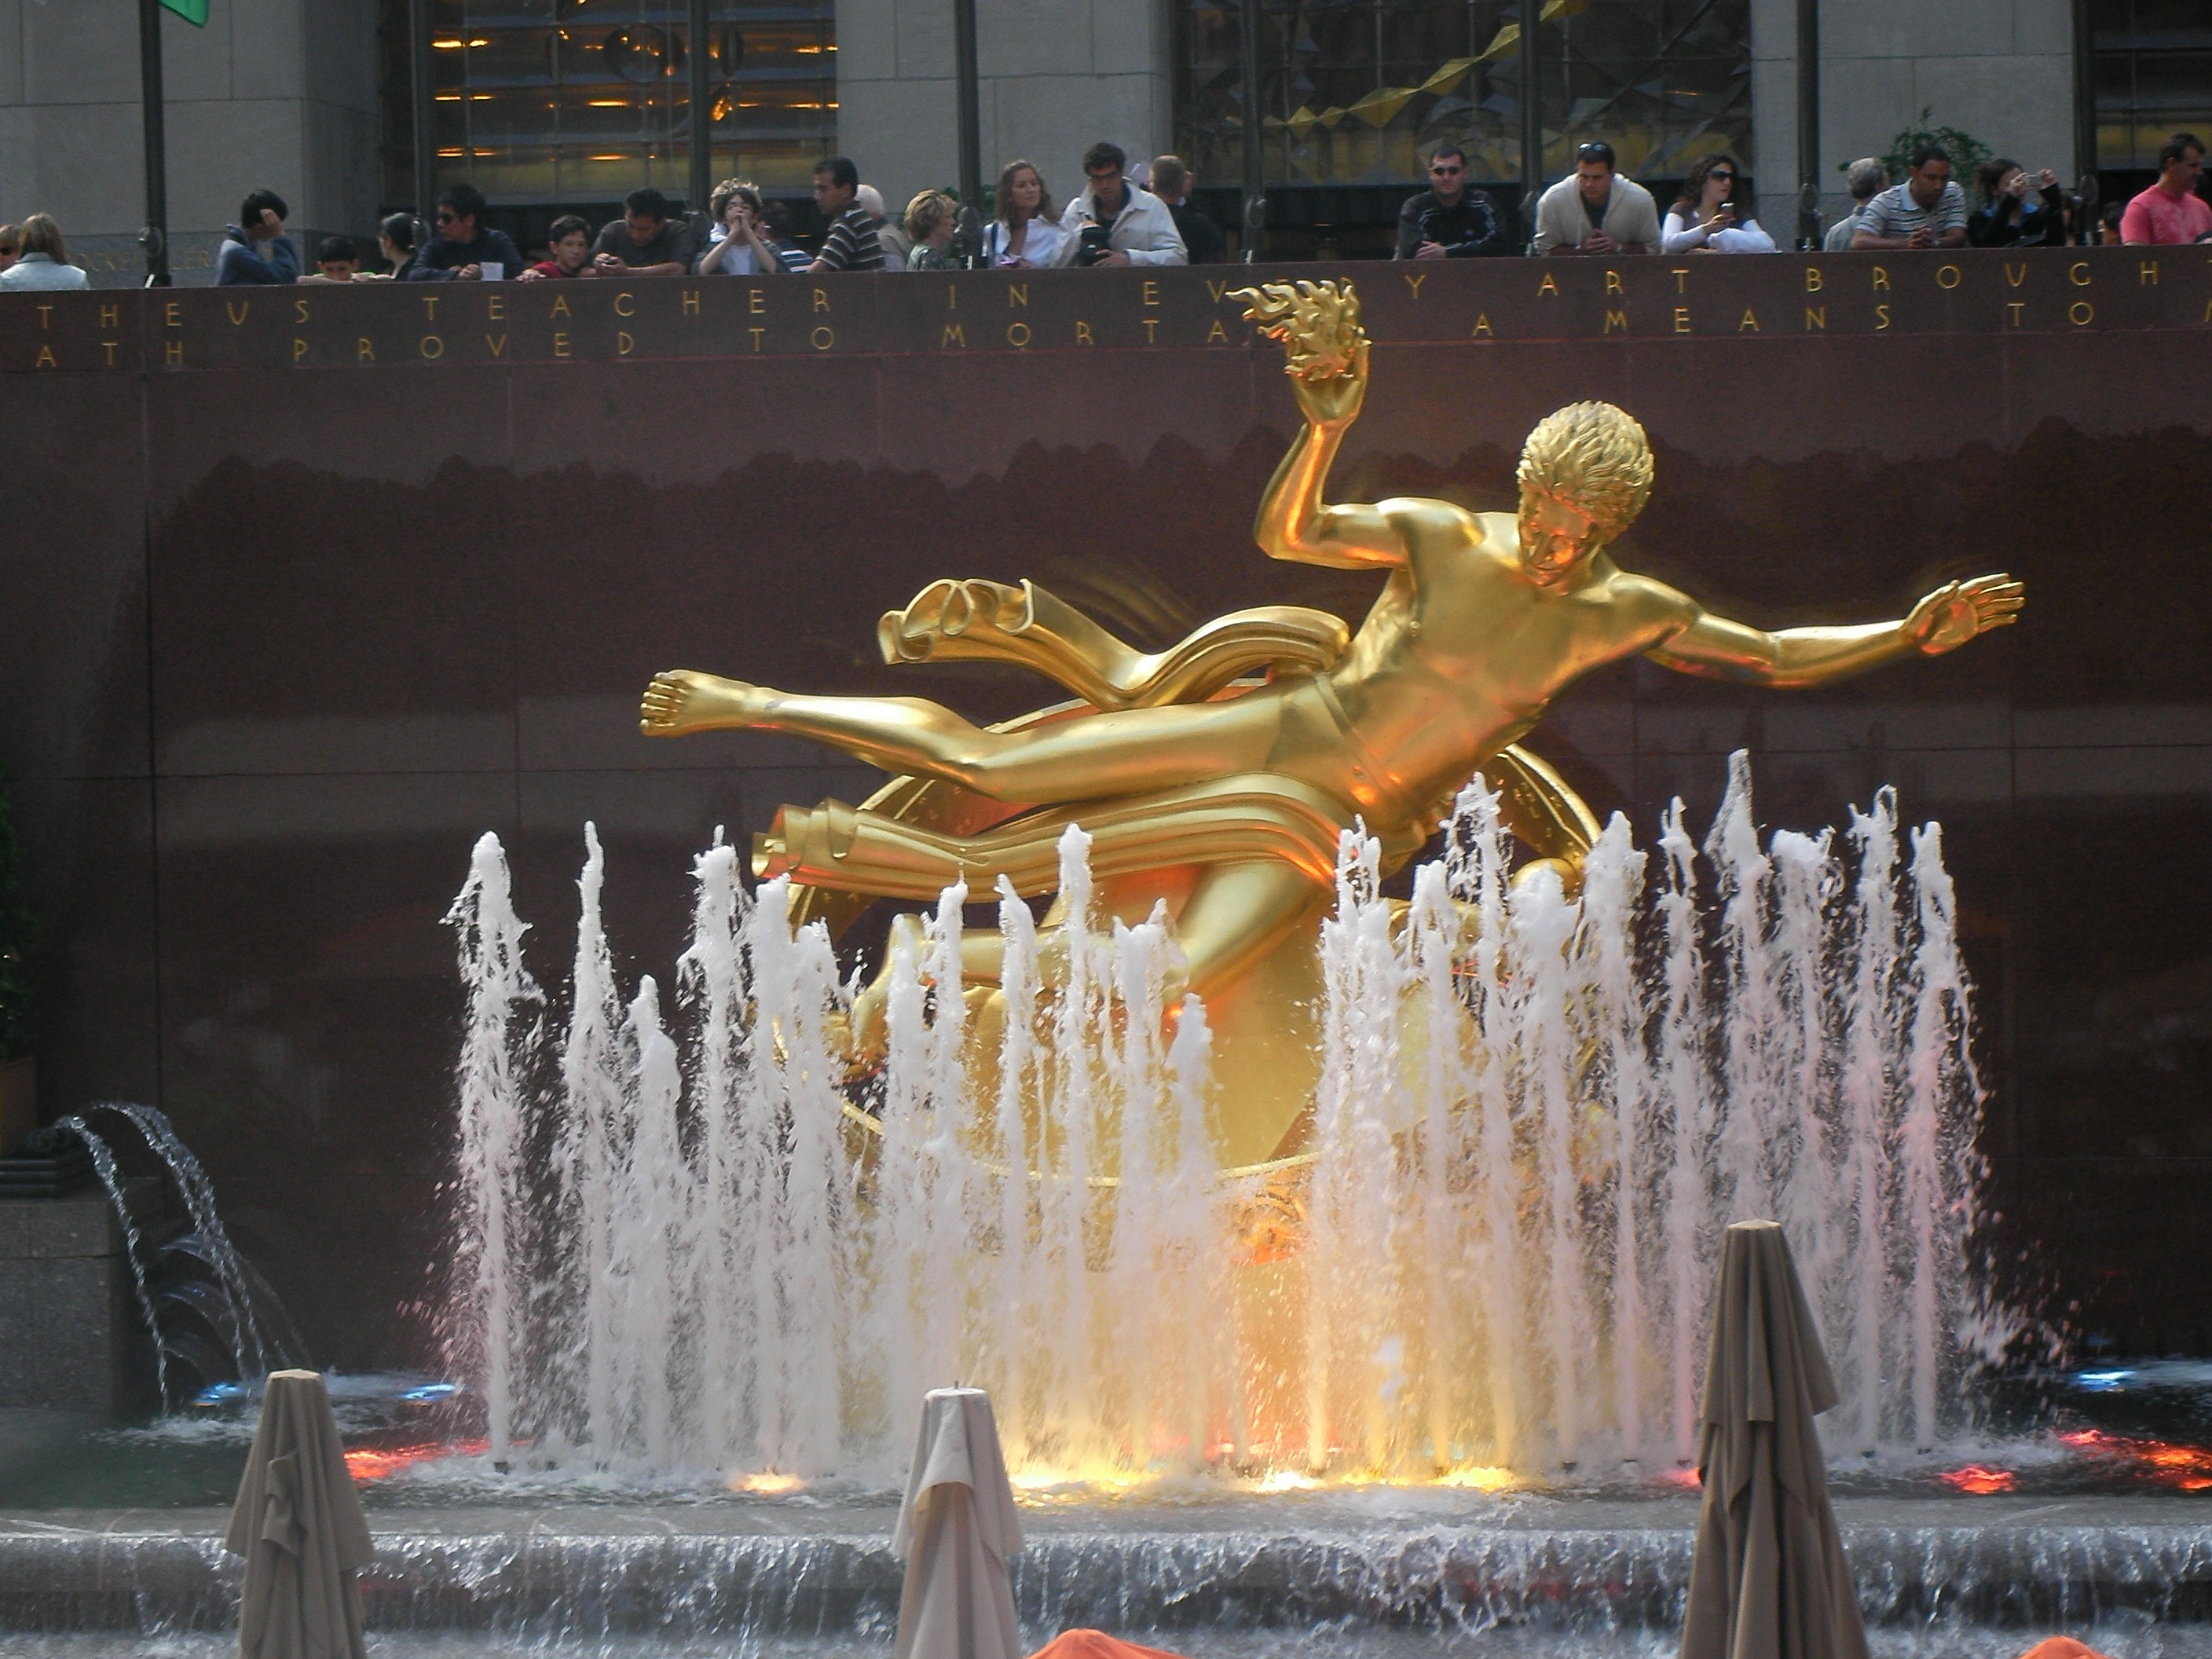
city, new york, new york city, statue, nyc, usa, places of interest, ny, fountain, water feature, rockefeller square